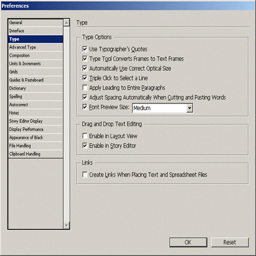
learn how to edit text like a professional